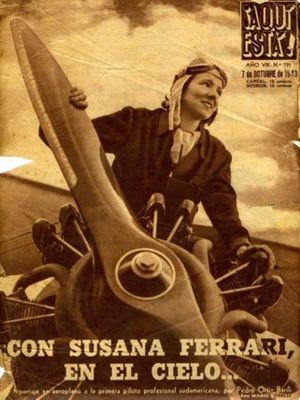
Susana Ferrari Billinghurst est une aviatrice argentine. Elle est la première femme d'Amérique du Sud à obtenir une licence de pilotage commerciale, en 1937.